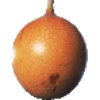
Label: Granadilla 1